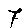
Label: 7